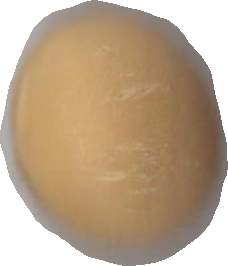
Variety: Grobogan